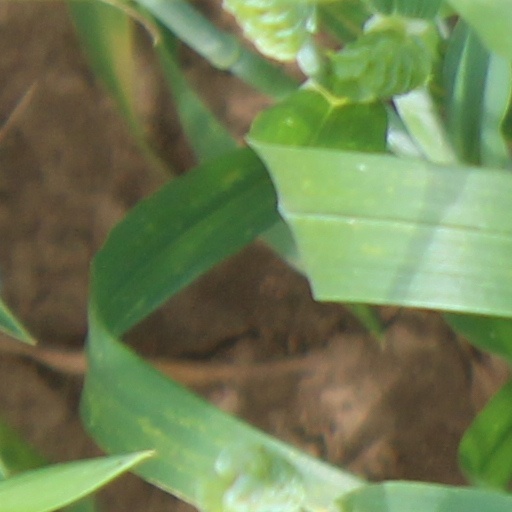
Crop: wheat